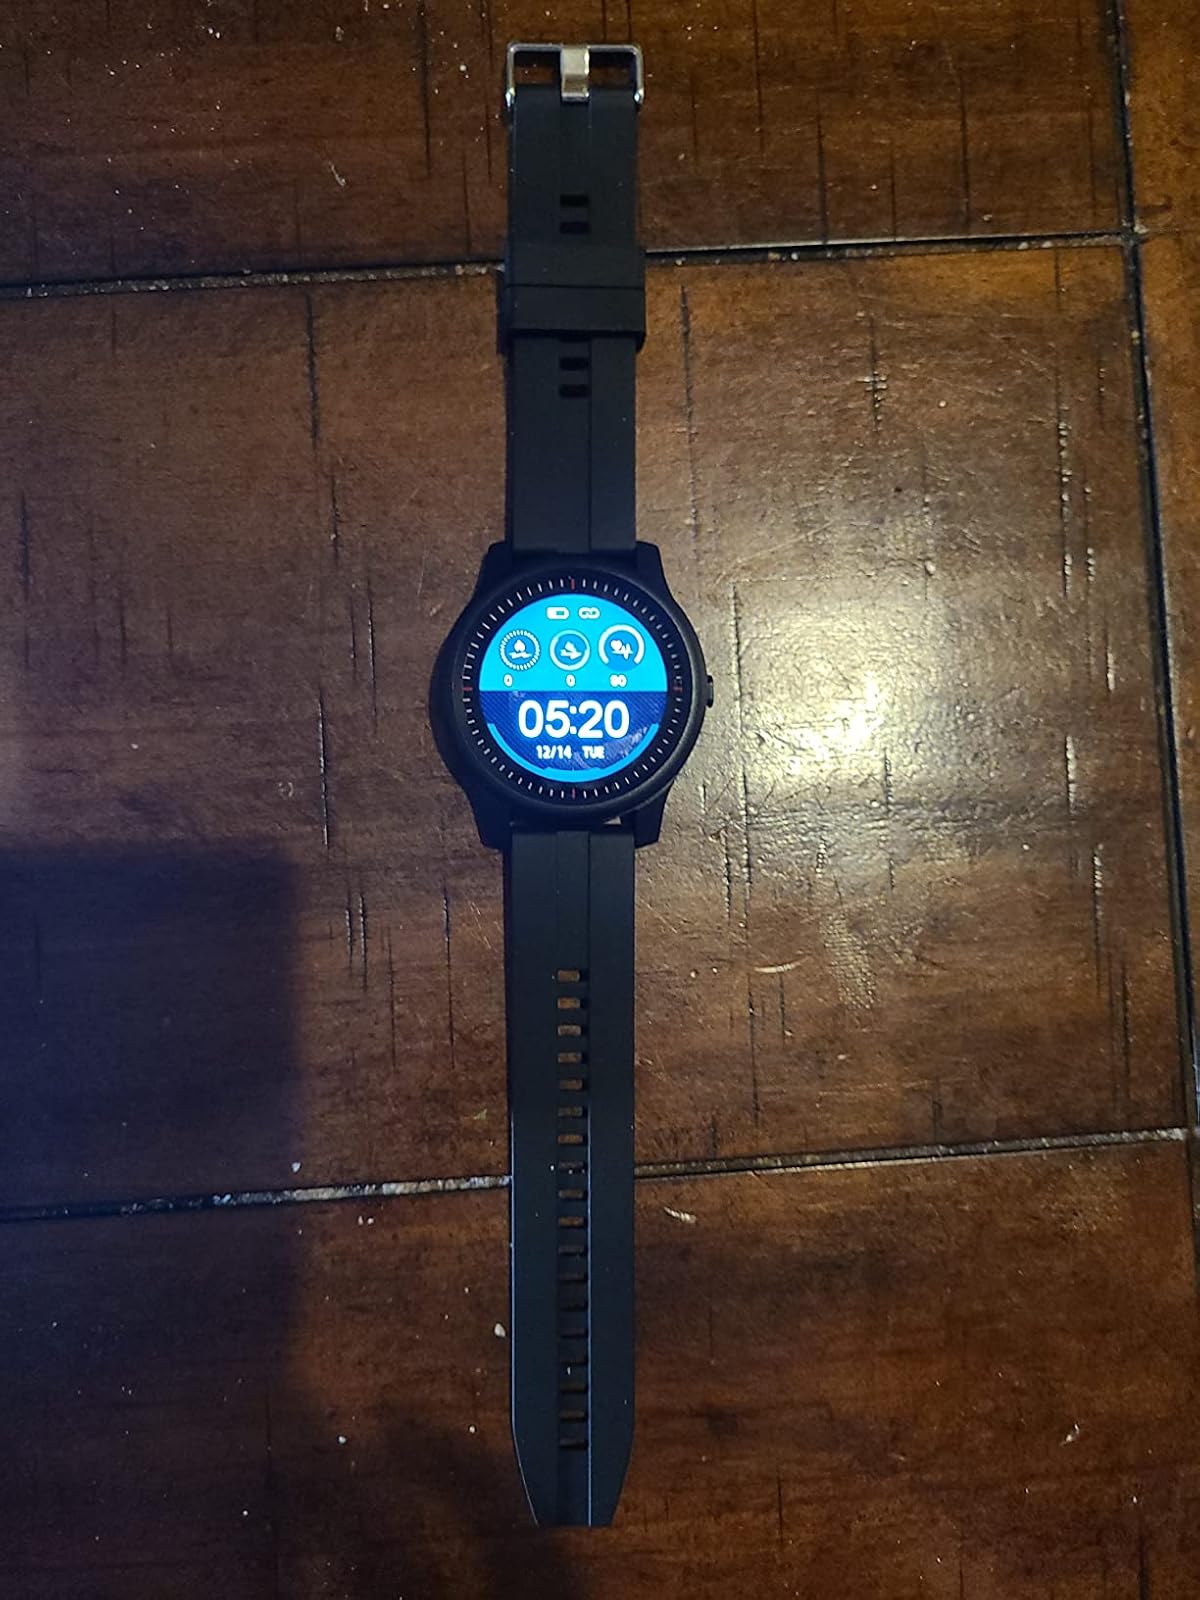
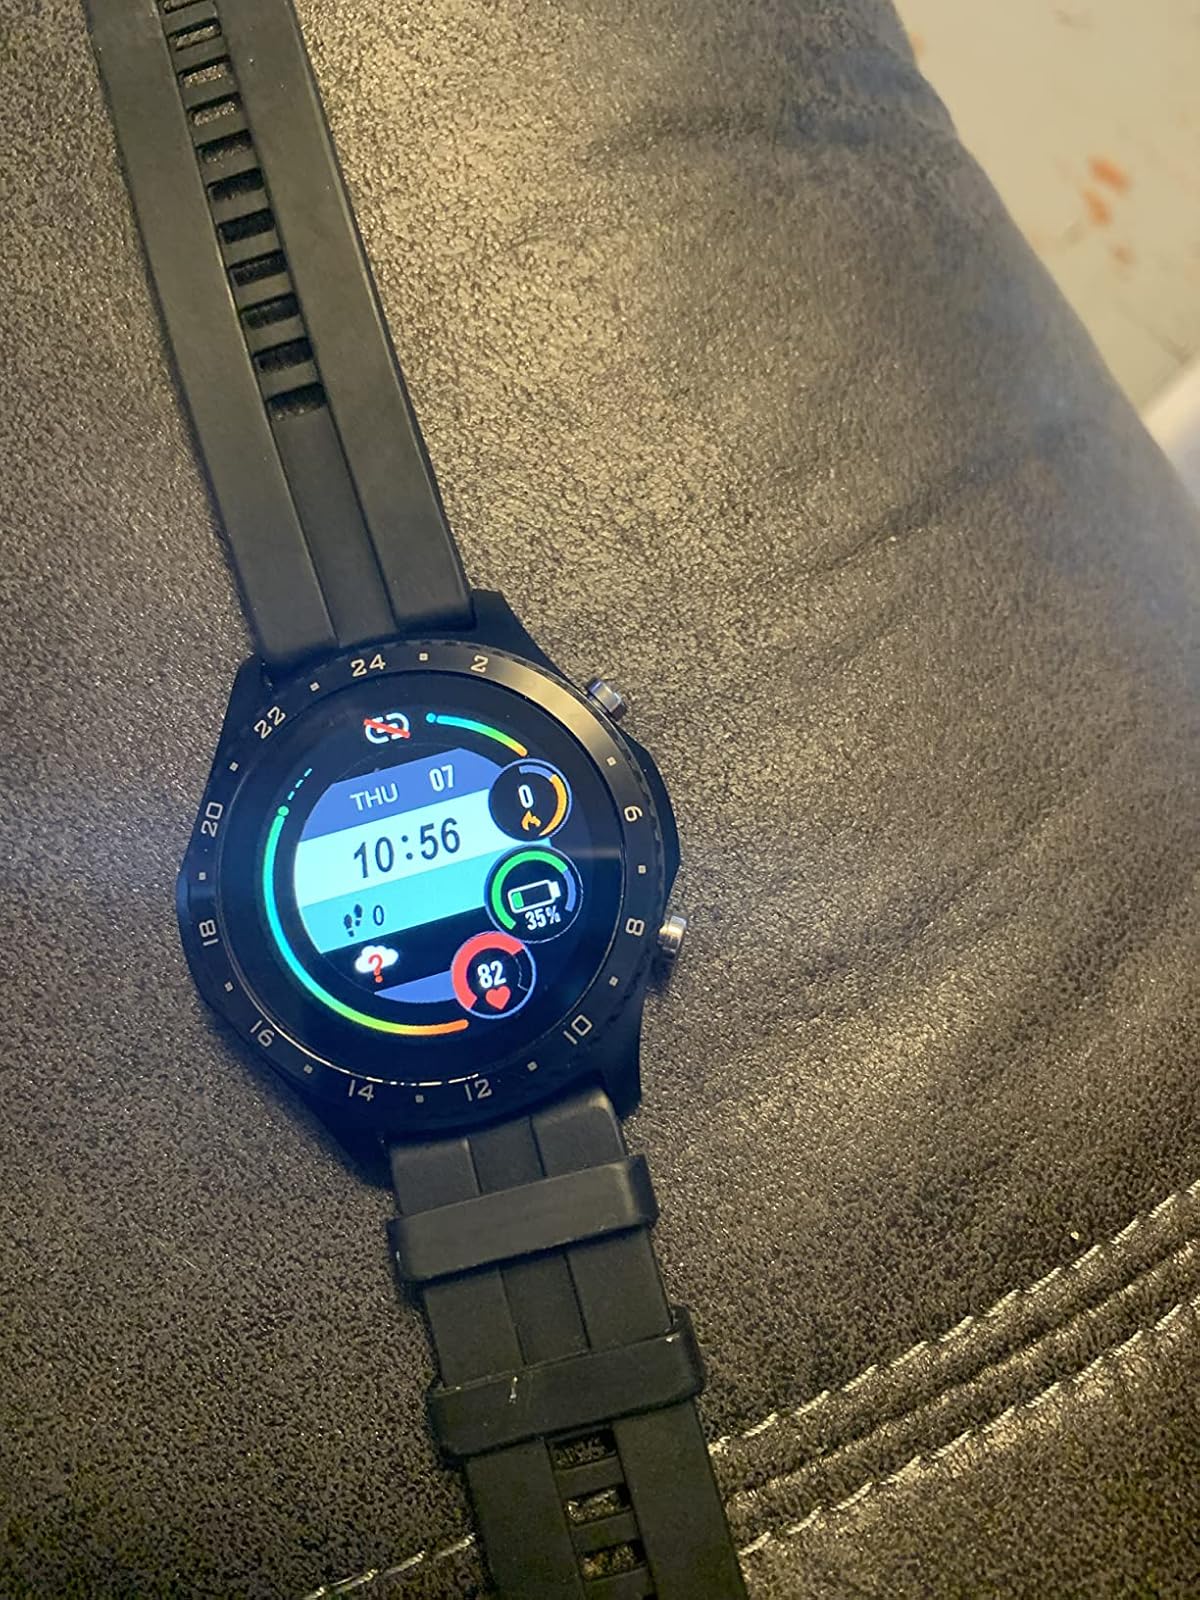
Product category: smartwatch
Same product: no